2014 V8SuperTourer season

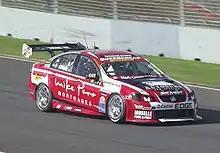
Greg Murphy's championship-winning Mike Pero Commodore.

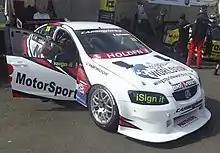
Simon McLennan finished 10th in the 2014 season.

Greg Murphy dominated the opening round of the 2014 V8SuperTourer season collecting both pole positions, all three race wins and two of the three fastest laps available. One thing which was highlighted in the opening round was the lack of cars on the grid with a record low twelve cars; only ten started the final two races of the weekend. It was also the first ever SuperTourer round held at Highlands Motorsport Park, with the series running as a support category to the Toyota Racing Series. A few young drivers starred over the weekend with teenager Andre Heimgartner finishing second overall, while rookies Mark Gibson and Morgan Haber both showed great speed with Gibson eventually finishing 3rd in the final race.